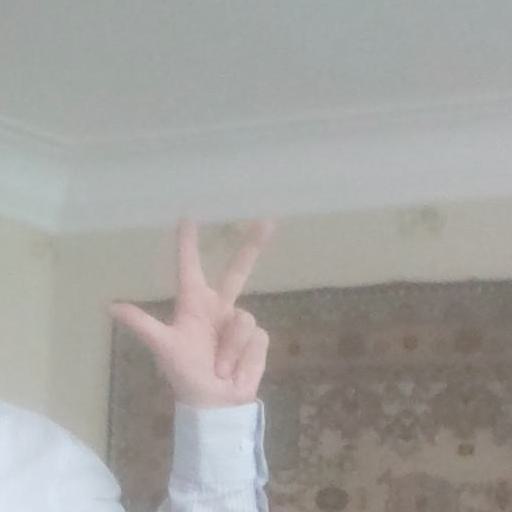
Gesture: three2